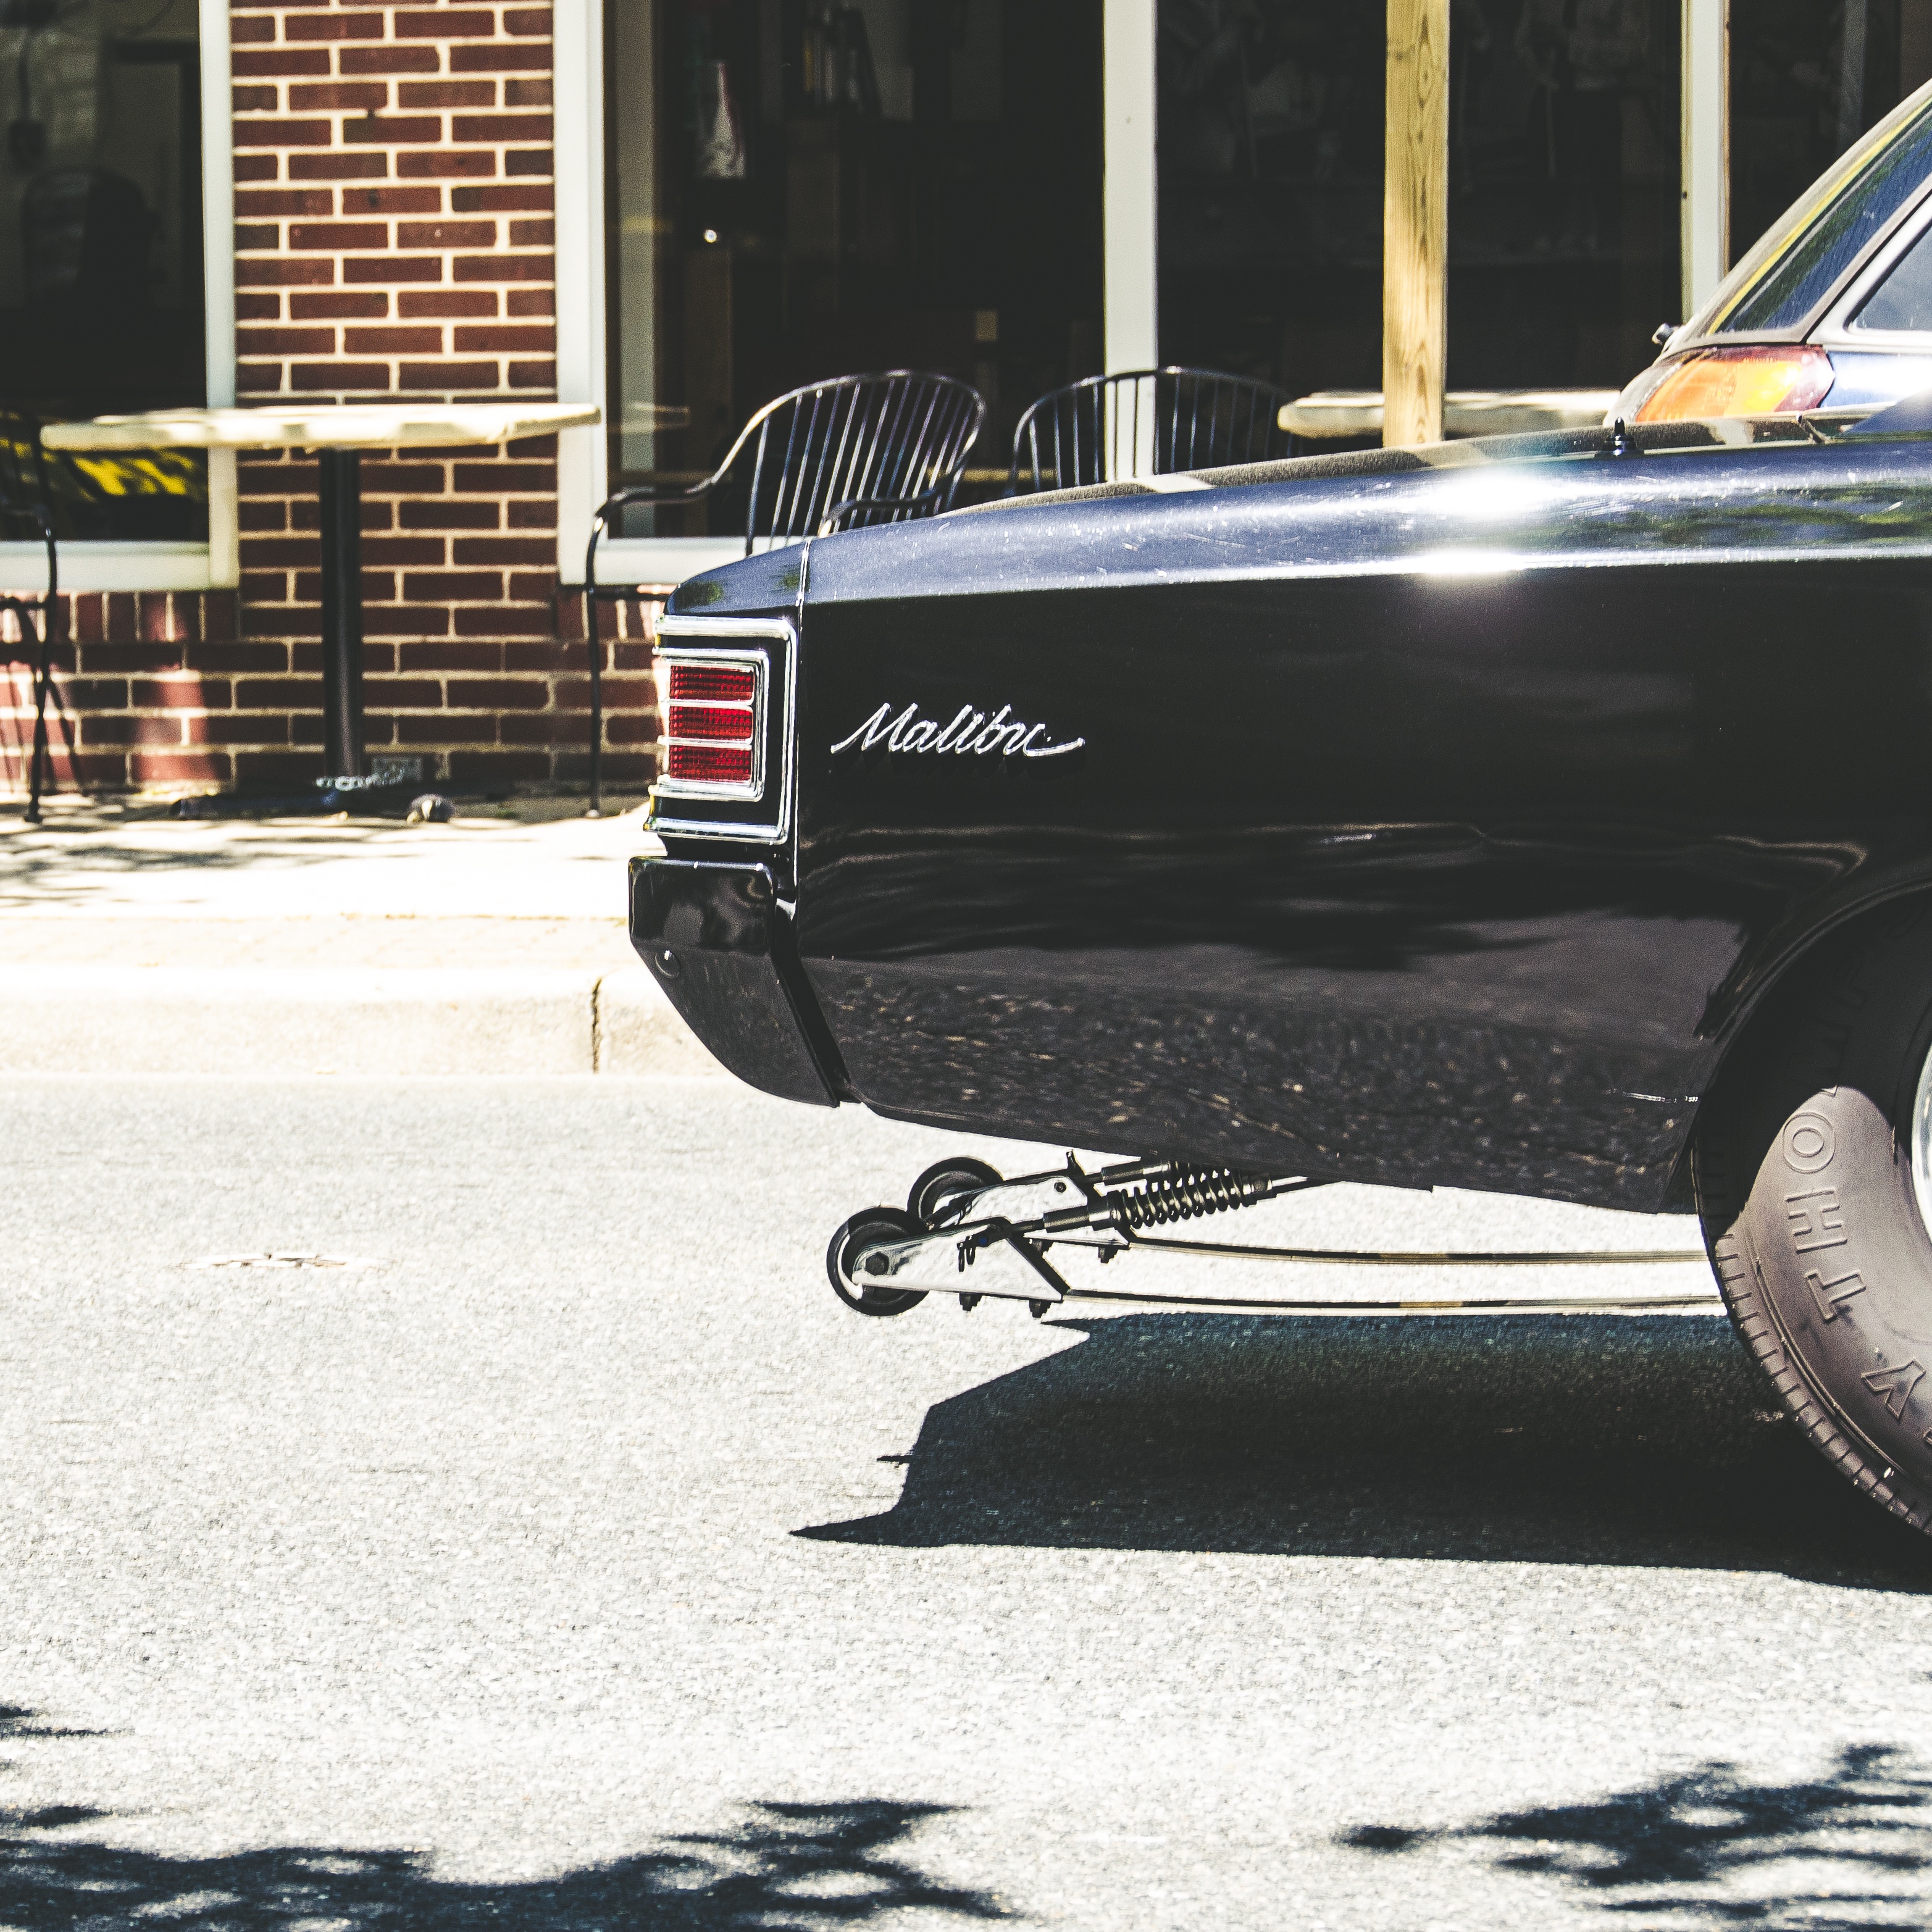
car, wheel, vehicle, bumper, classic, automobile make, automotive exterior, automotive design